Mattias Gardell

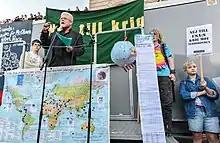
Gardell in September 2013, in Stockholm, speaking during a protest against Barack Obama's visit to Sweden.

He has said that he feels an attachment to Asatru and has practiced it "in waves", but as of 2007 did not practice it actively. In 2007 he considered himself pagan and has called himself a ""spiritual anarchist"". Gardell is a libertarian socialist and a known human rights defender.